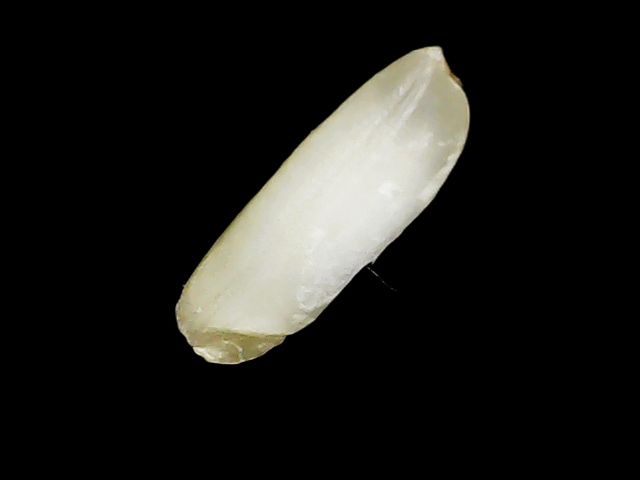
Rice variety: Binadhan14